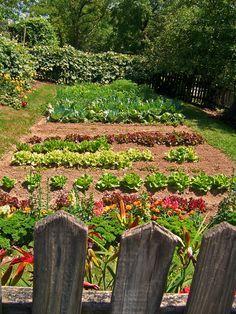
Eneo maalumu mfano wa kitalu ama bustani palipopandwa miche midogo iliyoota na kukua kwa rangi ya kijani kibichi, ikiashiria kuwa ni eneo linalotumika na wakulima kwa ajili ya shughuli za kilimo.